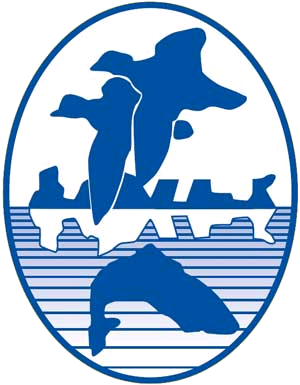
Skútustaðahreppur est une municipalité du nord-est de l'Islande. Sa plus grande commune est Reykjahlíð située sur les rives du Mývatn.